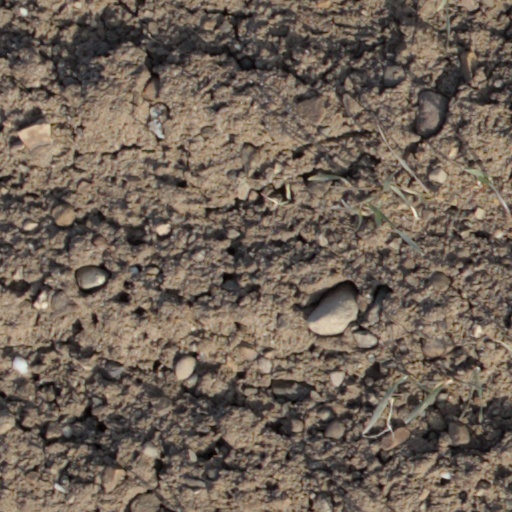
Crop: wheat